Benjamin Franklin Stringfellow (1840–1913)

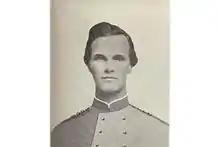
Captain Benjamin Franklin Stringfellow

Frank Stringfellow (c. 1840 – June 8, 1913) was a Confederate officer and spy who survived the American Civil War, and married the sweetheart for whom he repeatedly risked his life to court – Emma Green. After the war Stringfellow married Green, and became an Episcopal minister.